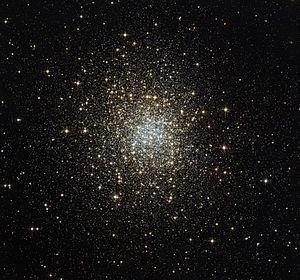
Voici une liste non exhaustive d'amas stellaires, classée par ordre alphabétique de constellations.